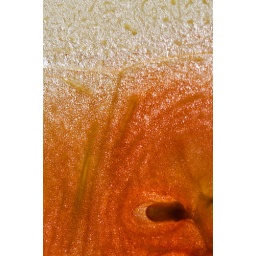
Thin slice of watermelon on a glass plate. Lit from behind by a small lamp from IKEA...